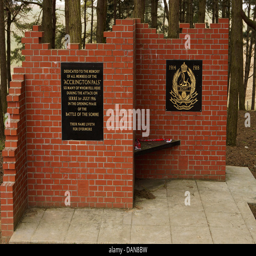
memorial wall on the battlefield